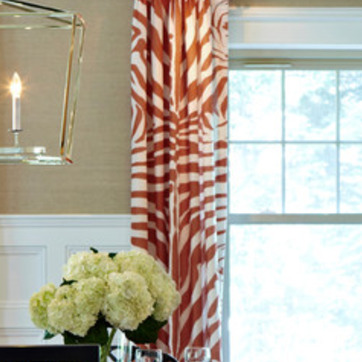
Material: fabric